St Mary's College, Durham

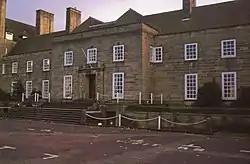

The college is centred on two main buildings: the Fergusson and Williamson Buildings. The Fergusson building, designed by Vincent Harris, was built in the early 1950s and houses most of the college facilities, including the college's dining hall, two computer rooms, the college library, the chapel, a laundry, two student common rooms and three music rooms. The chapel is located on the top floor of the North East wing and was designed by the ecclesiastical architect George Pace. In addition to interiors and furniture produced by Thompson of Kilburn (the Mouseman), it now houses a sculpture of the Blessed Virgin Mary by acclaimed sculptor Fenwick Lawson, which was commissioned in 2005 by the college.